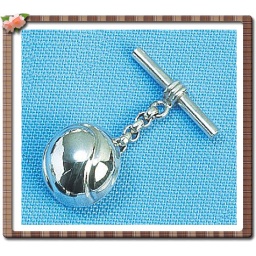
men's cufflinks in sterling silver with tennis ball charms. Great gift for any male tennis enthusiast.